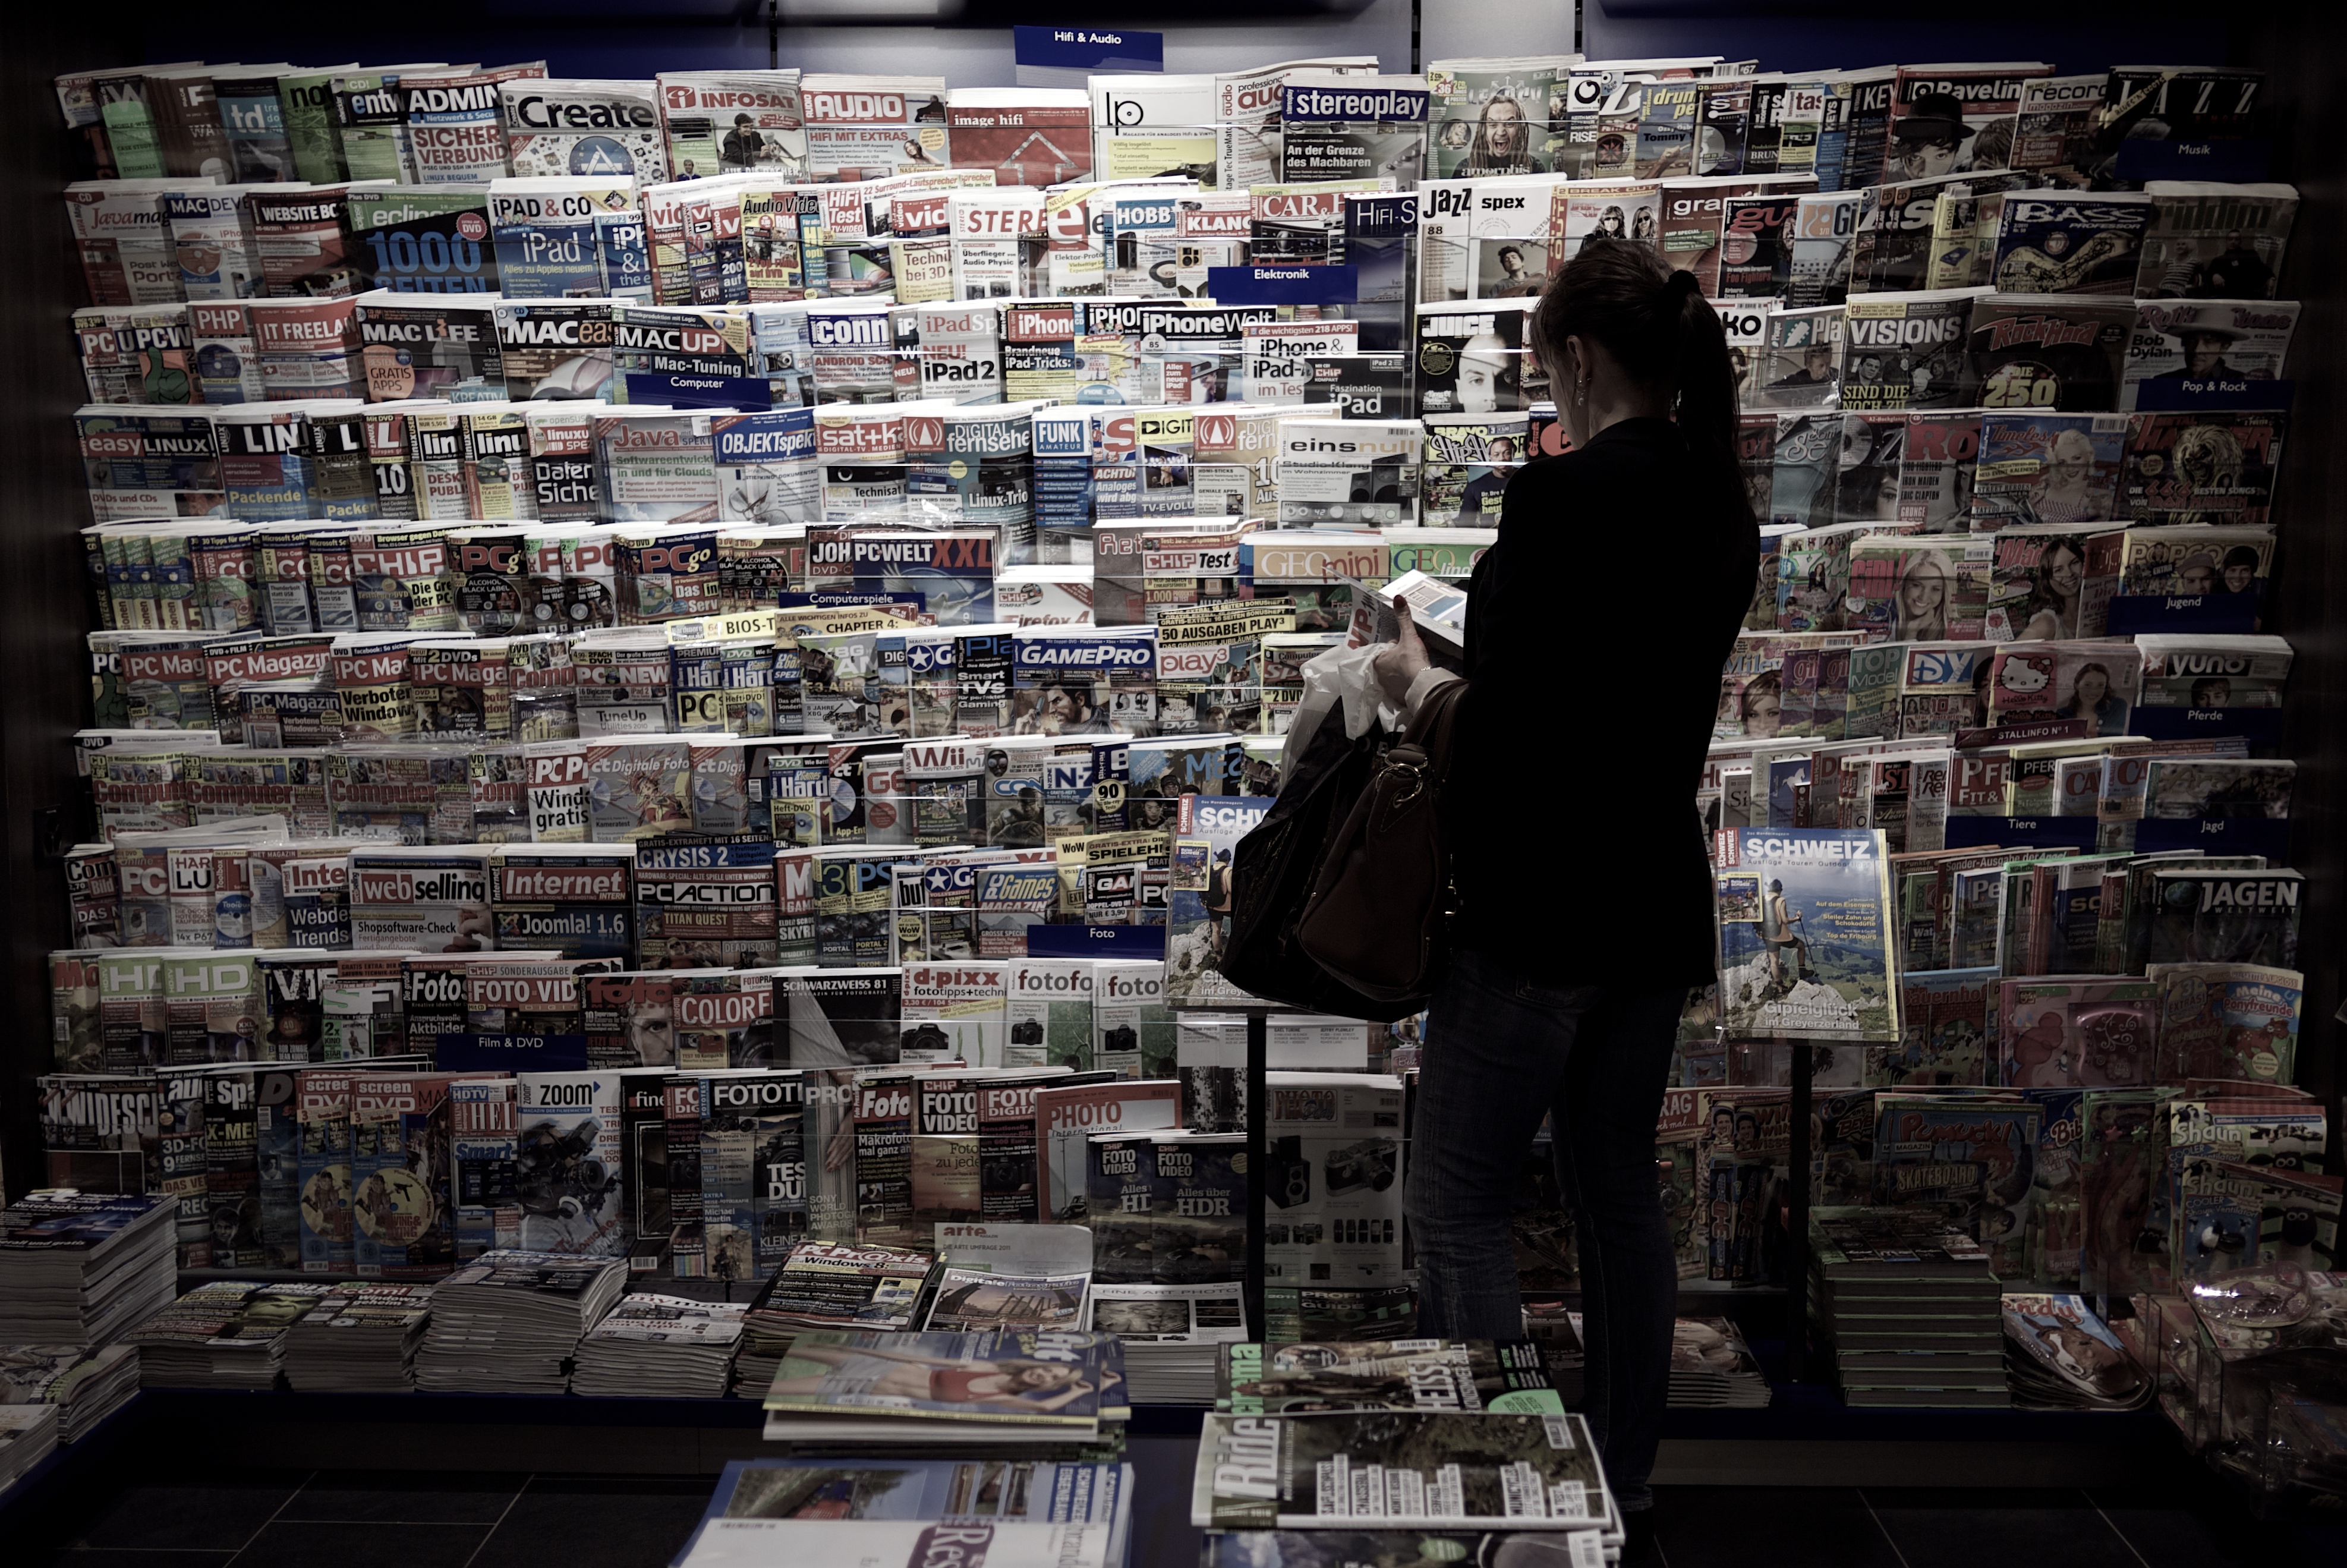
white, street, photography, ebook, training, black, streetphotography, flickr, art, thomas, video, olympus, omd, fuji, leica, monochrom, leuthard, retail, hcb, thomasleuthard, streettogs, inventory, urban area, bookselling